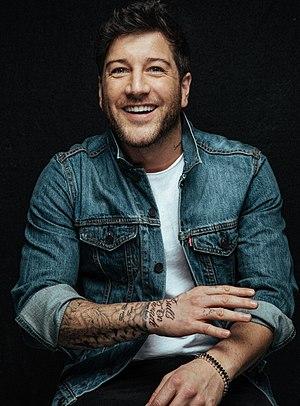
Matthew Sheridan "Matt" Cardle est un chanteur-compositeur anglais ayant remporté la 7ᵉ saison de l'émission britannique The X Factor en 2010.